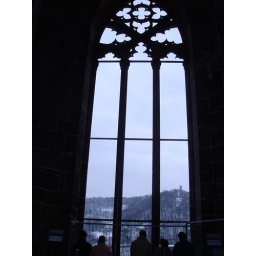
People looking through a window in the cathedral tower in Freiburg.